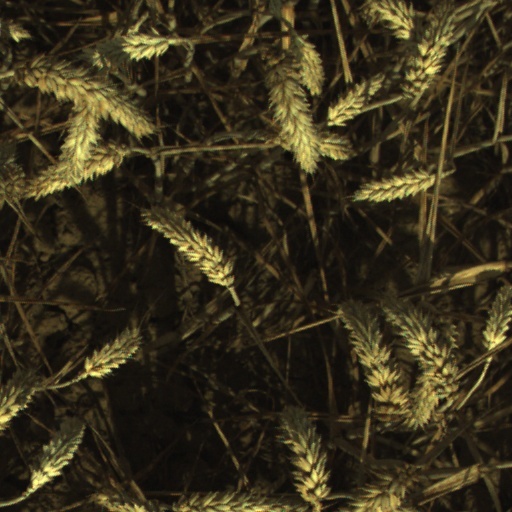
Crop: wheat